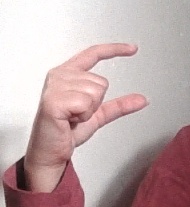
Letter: dal